Charles Packe (MP)

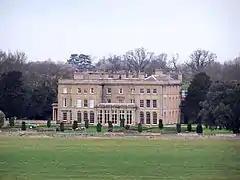
Prestwold Hall in Leicestershire

He inherited Prestwold Hall upon his father's death in 1837, and later acquired Glen Hall and an 18-acre estate in southern Leicestershire for £2,530 in 1837 and, a decade later, Stretton Hall for £30,000, financed by a mortgage from Sir George Robinson. In 1842, he commissioned William Burn to redesign Prestwold Hall, spending a reported £70,000 over the next two decades on improvements and further land close to the hall. A decade later, he spent £12,000 on a house and 745 acres of land at Branksome in Dorset, also using Burn, via a loan of £7,000.